José Jiménez Lozano

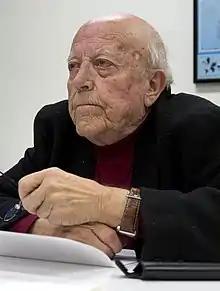
José Jiménez Lozano

José Jiménez Lozano (13 May 1930 – 9 March 2020) was a Spanish writer. In 2002 he was awarded the Miguel de Cervantes Prize.